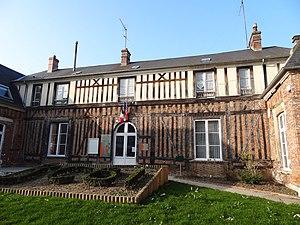
Photo de la ville de Breteuil